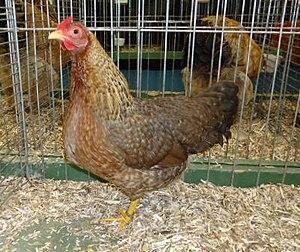
Poule Bielefelder, ou de Bielefeld, coucou doré clair naine
La poule de Bielefeld, ou Bielefelder en allemand, est une race de poule domestique autosexable, originaire d'Allemagne.